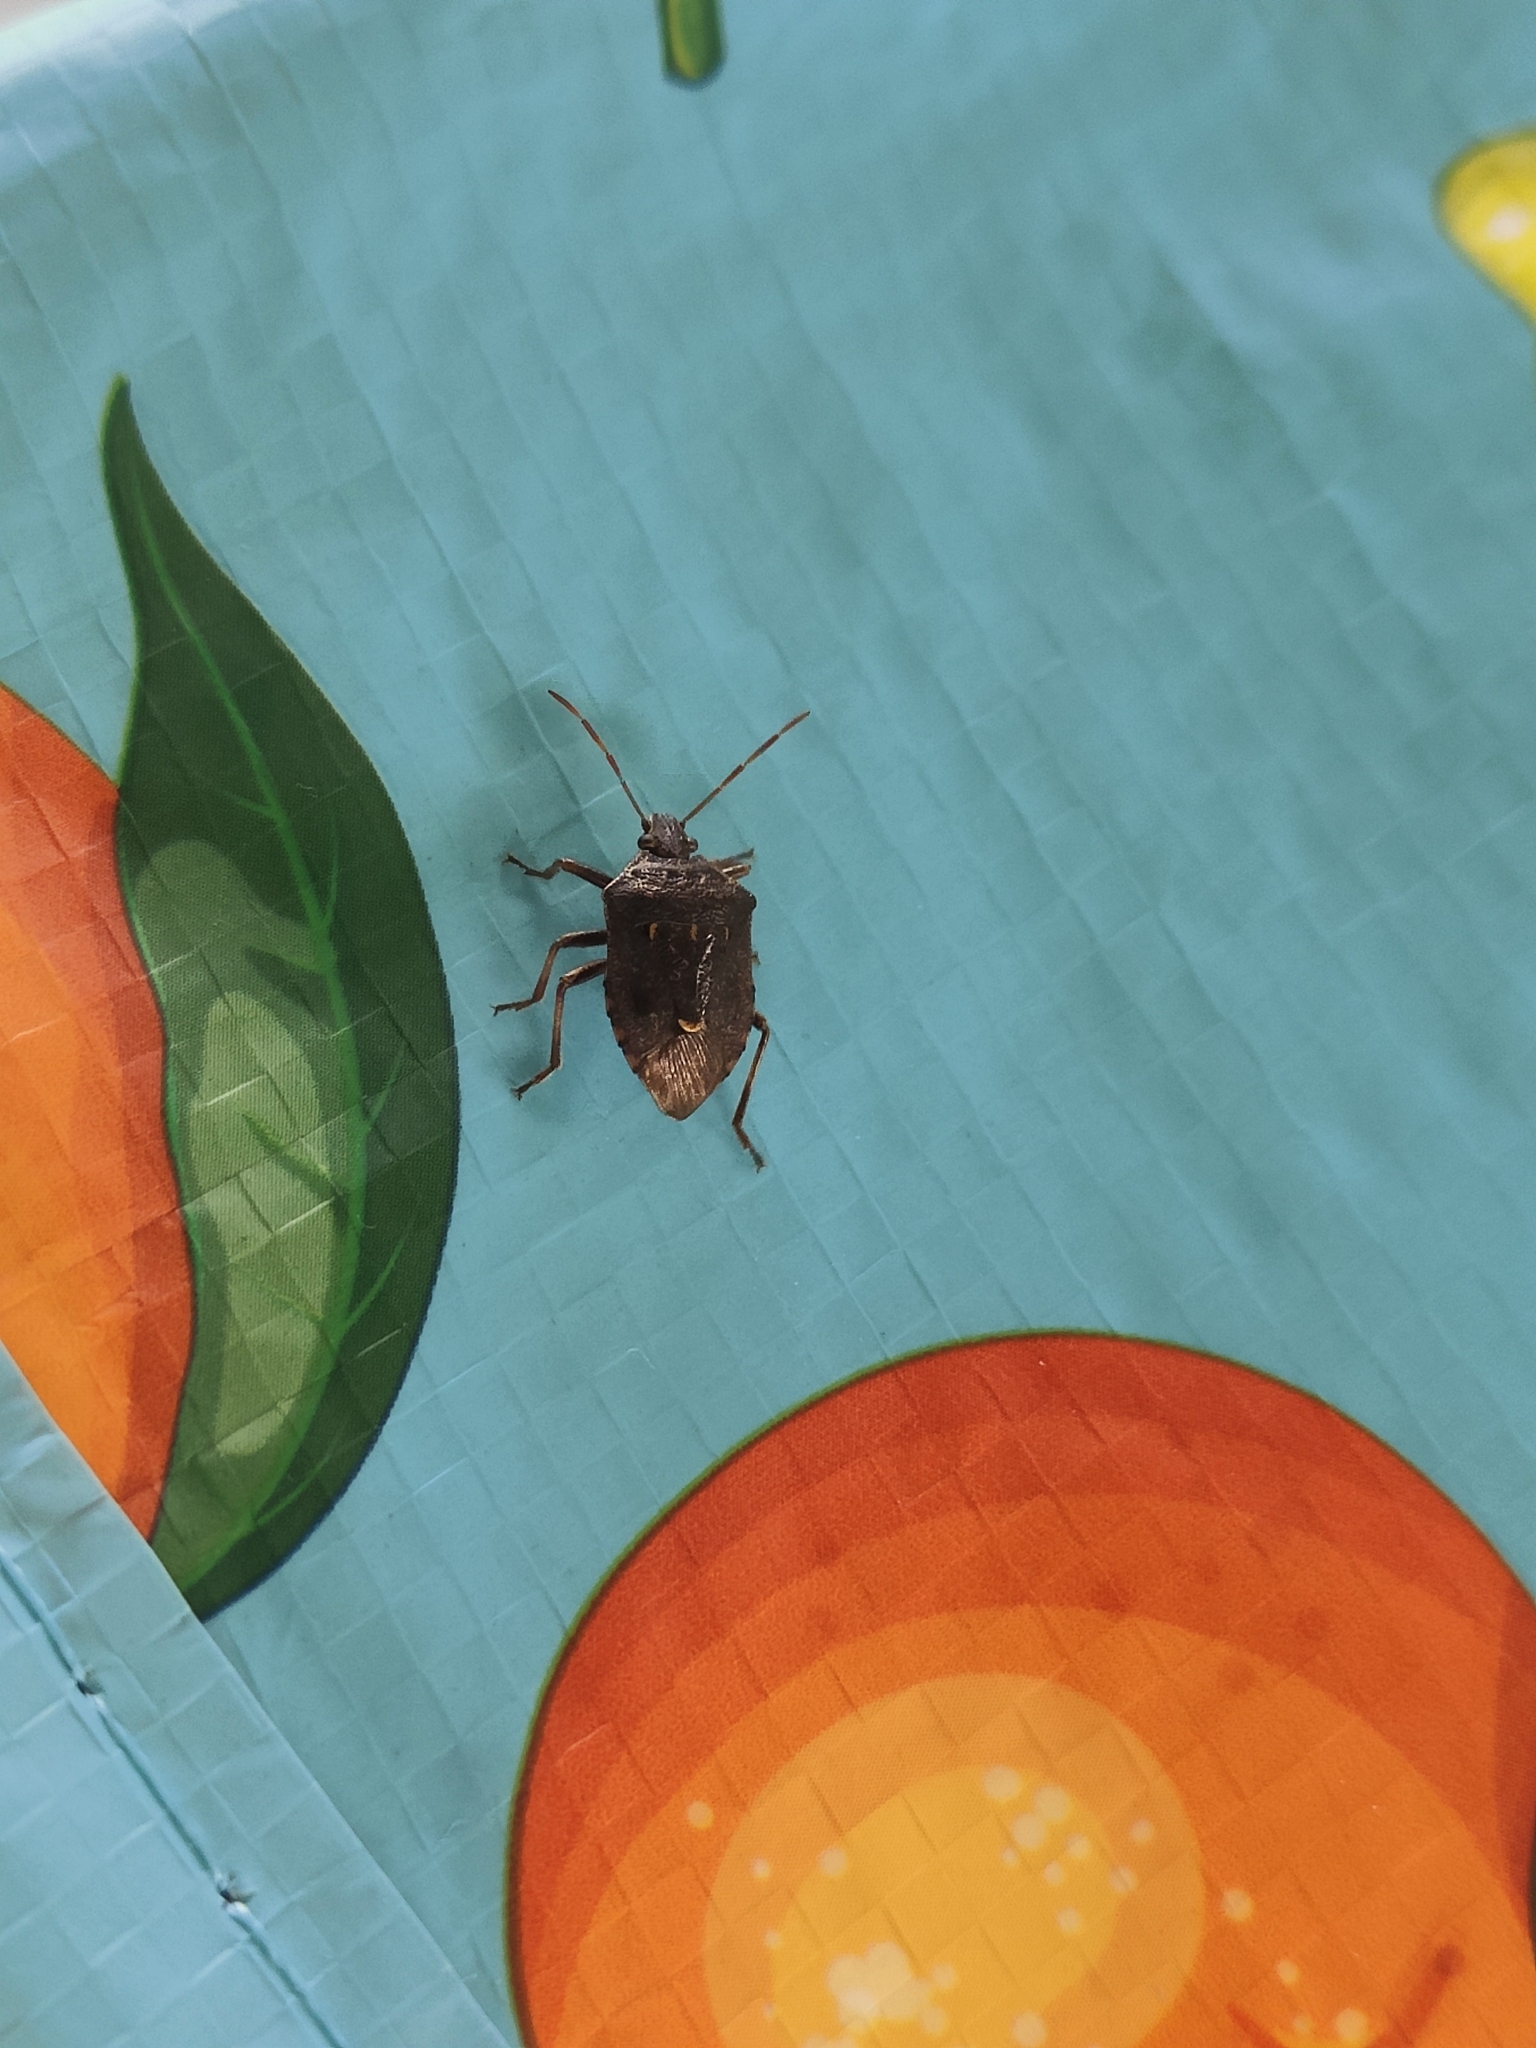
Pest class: stink_bug